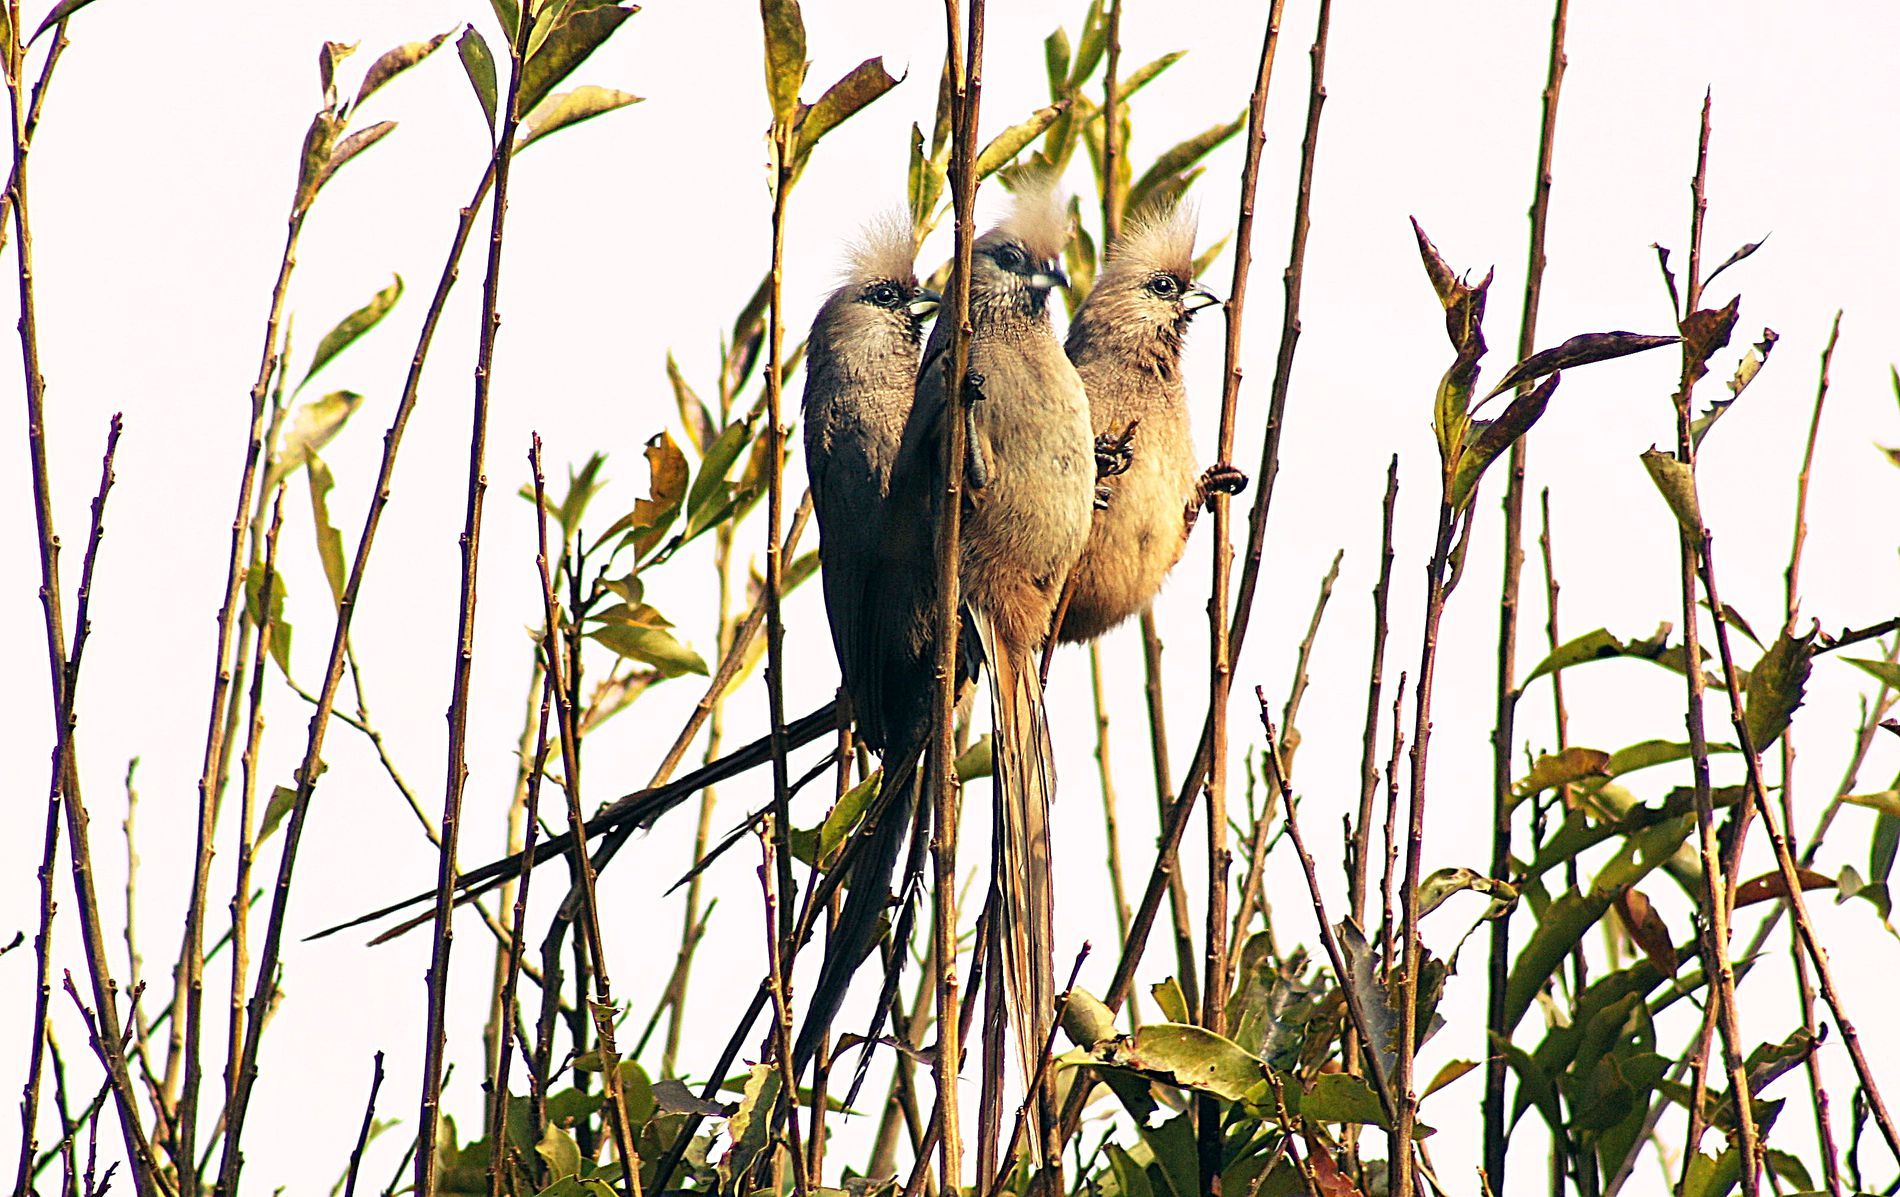
Three identical birds
Photo of three identical birds with unique feathers on their head and tall tail surrounded by plants and branches.
Slightly tilted up angle with wide shot of three unique birds sitting on a branch and surrounded by plants, the natural soft lighting enhances the texture and details of the scene, the color palette is rich with green color of plants and gray color of the birds, the white background creates contrast with the figures which gives depth to the image, the calm mood and natural style enhances the wildlife atmosphere and gives it peaceful tones.
Labels: Animal, Bird, Beak, Wildlife, Mammal, Accipiter, Blackbird, Parrot, Koala, Plants, Branches, Sky
Camera: Canon Canon EOS 500D
Lens: 75.0 - 300.0 mm, Canon EF 75-300mm f/4-5.6
Aperture: F7.1
Exposure: 1/250 sec
ISO: 100
Focal length: 300.0 mm